Neglected tropical diseases

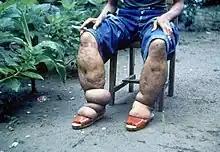

Lymphatic filariasis is also known as elephantiasis. There are approximately 120 million individuals infected and 40 million with deformities. Approximately two-thirds of cases are in Southwest Asia, and one-third are in Africa. Lymphatic filariasis is rarely fatal but has lifelong implications, such as lymphoedema of the limbs, genital disease, and painful recurrent attacks. Most people are asymptomatic but have lymphatic damage. Up to 40 percent of infected individuals have kidney damage. It is a vector-borne disease, caused by nematode worms that are transmitted by mosquitoes.